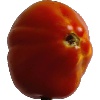
Label: Tomato 1